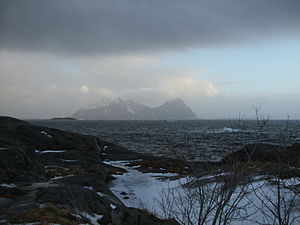
Lofoten / De mindre øer
Lofoten med ca. 24.500 indb. og et areal på 1227 km² er en norsk øgruppe i det nordlige Atlanterhav. Hovederhvervet er fiskeri.